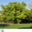
Label: maple_tree